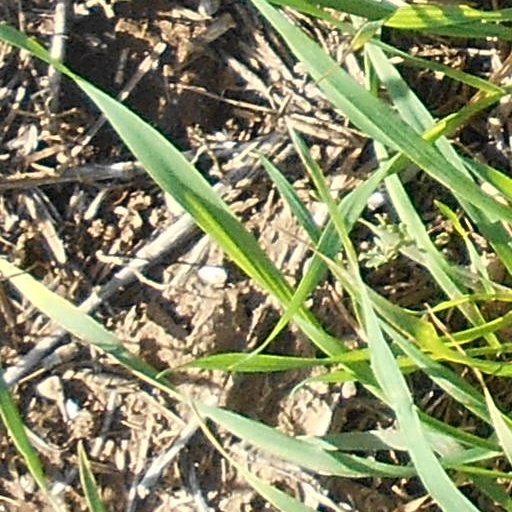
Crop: wheat